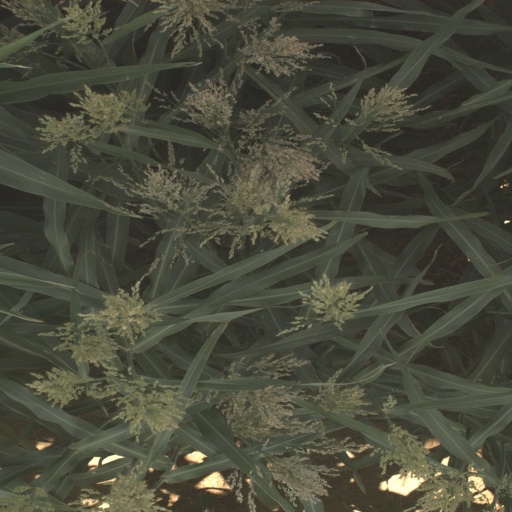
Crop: sorghum